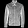
Label: Coat